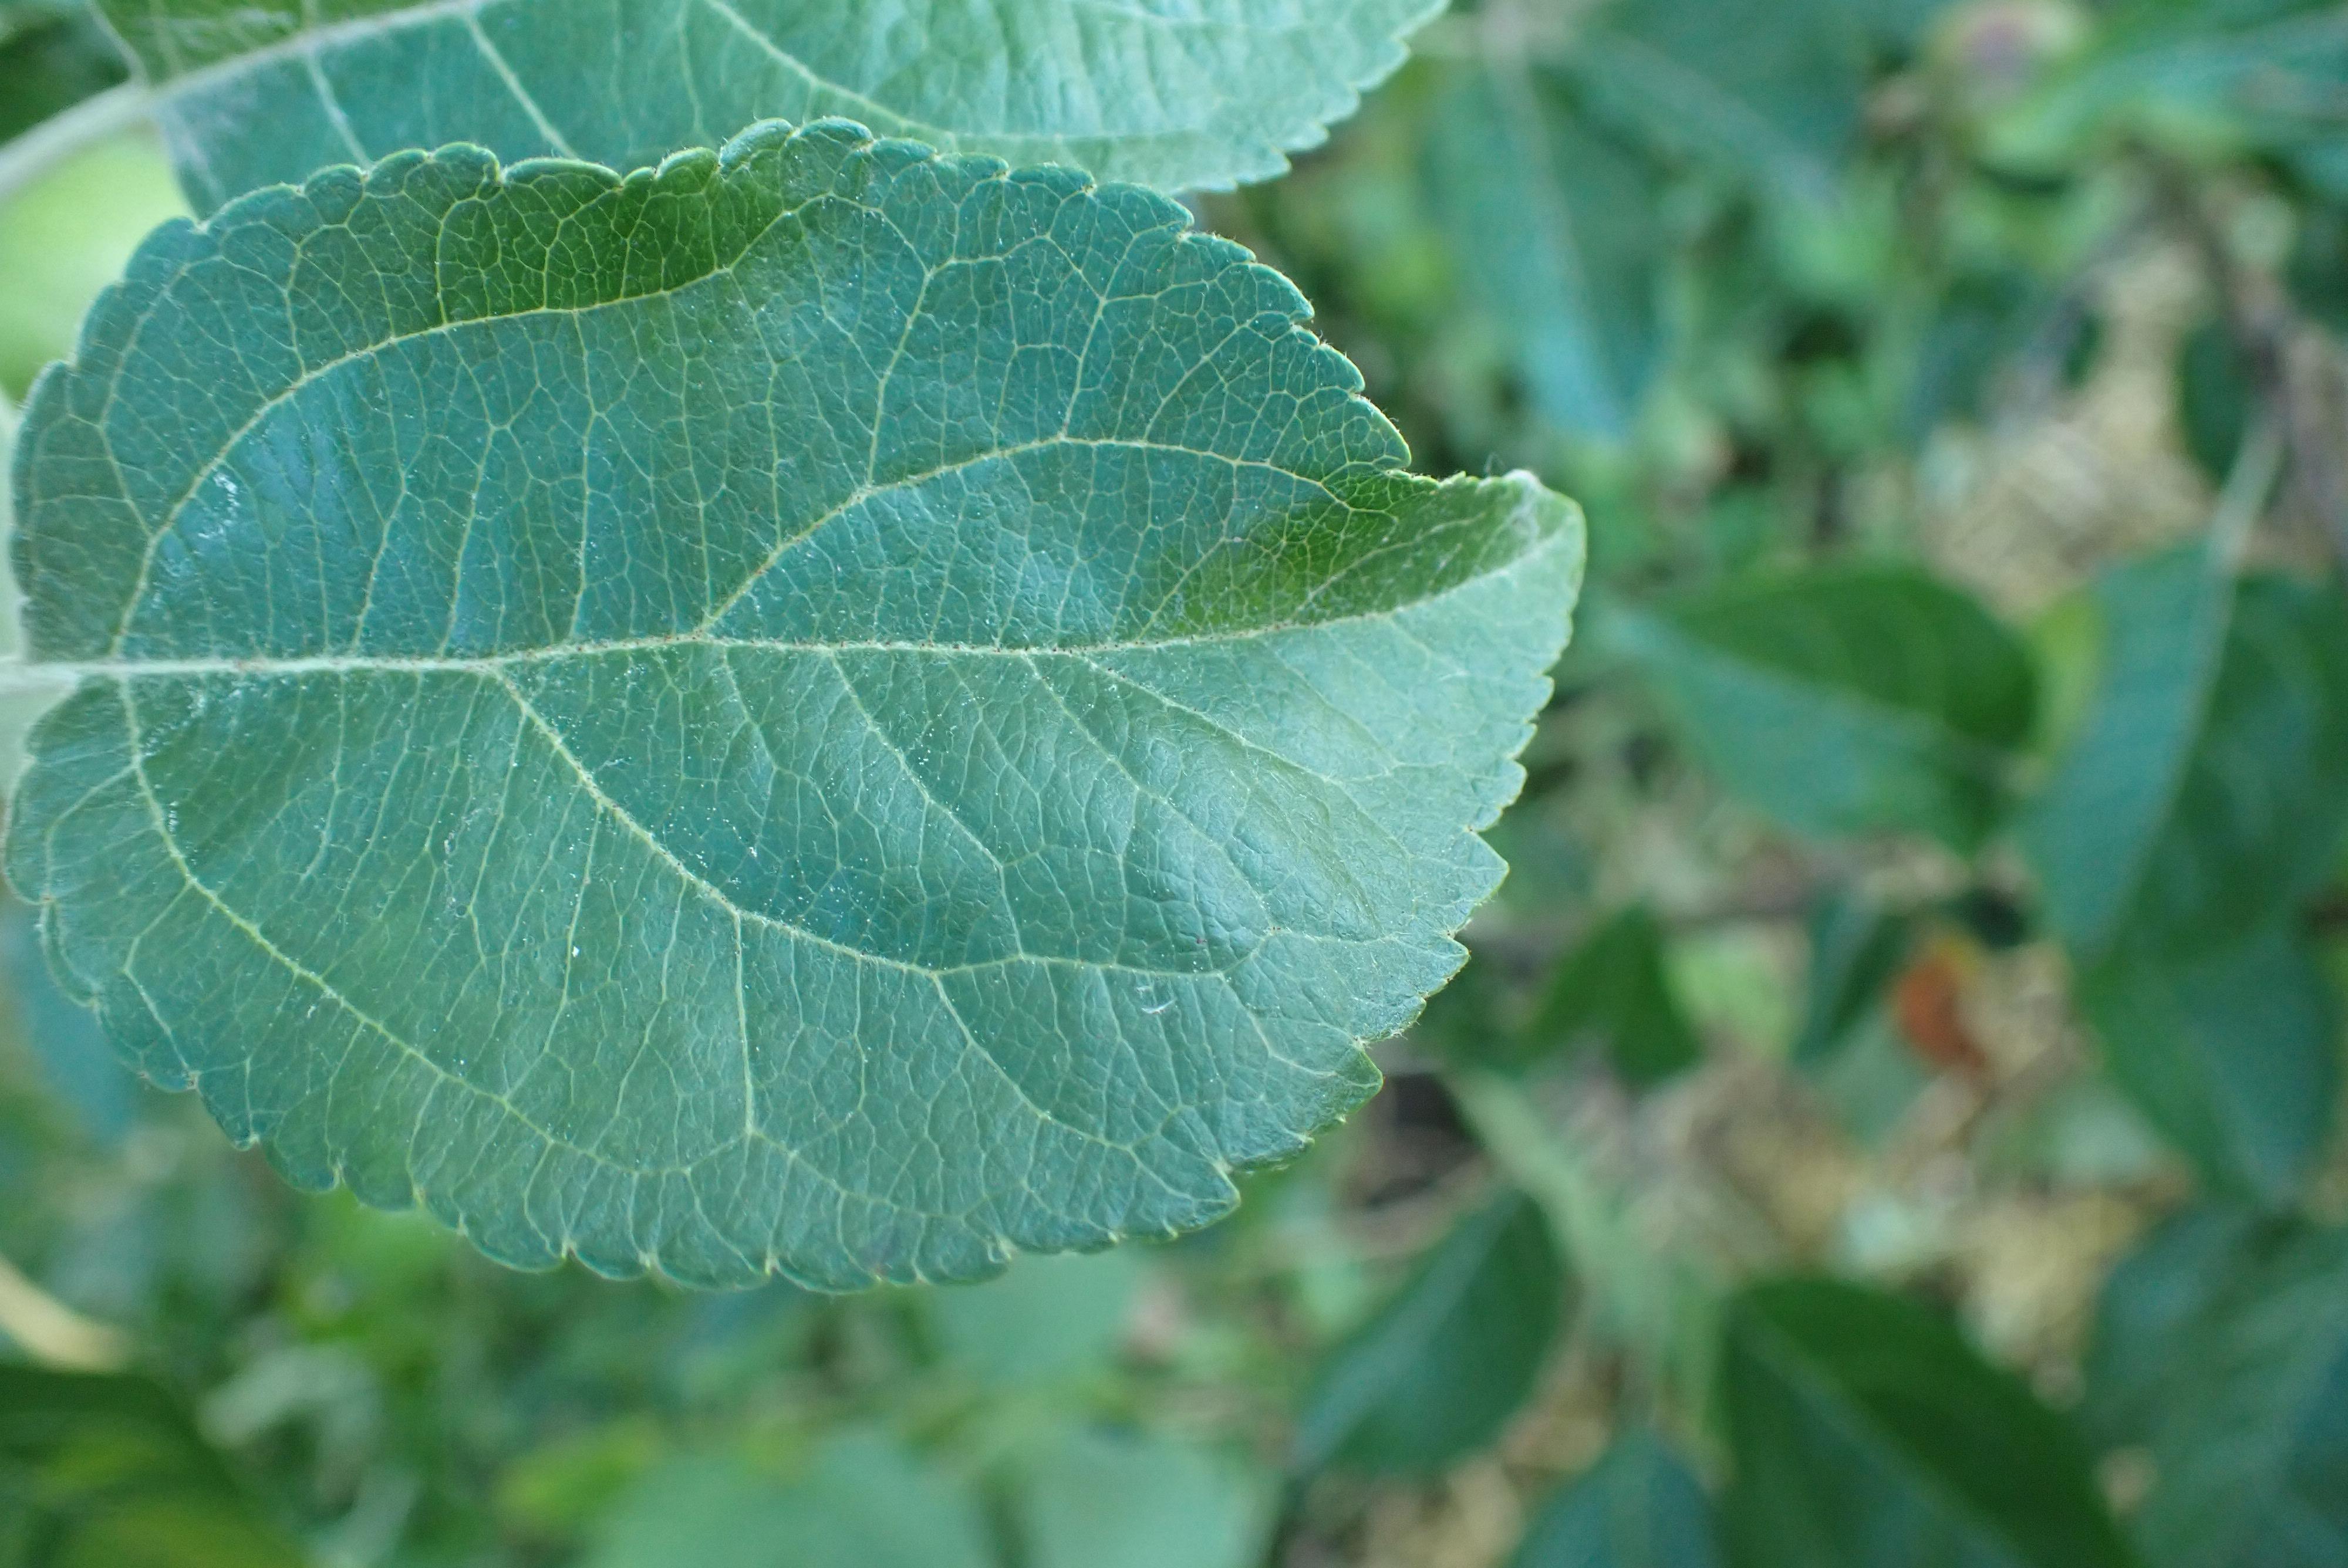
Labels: healthy